Negotiable instrument

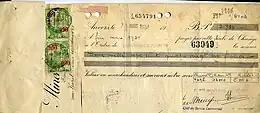
Belgian bill of exchange, 1933

A bill of exchange is essentially an order made by one person to another to pay money to a third person. A bill of exchange requires in its inception three parties—the drawer, the drawee, and the payee. The person who draws the bill is called the drawer. He gives the order to pay money to the third party. The party upon whom the bill is drawn is called the drawee. He is the person to whom the bill is addressed and who is ordered to pay. He becomes an acceptor when he indicates his willingness to pay the bill. The party in whose favor the bill is drawn or is payable is called the payee. The parties need not all be distinct persons. Thus, the drawer may draw on himself payable to his own order.